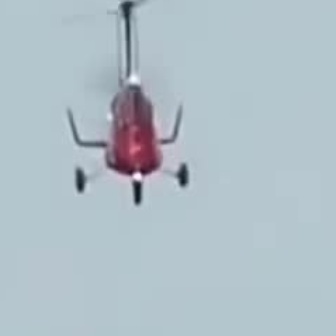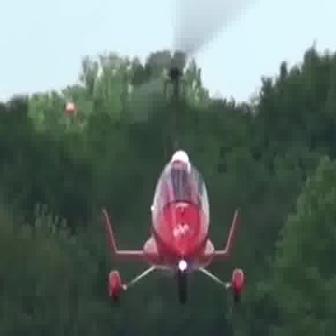
  Please identify the target specified by the bounding box [68,82,184,199] in the first image and locate it in the second image. Return the coordinates in [x_min,y_min,x_max,y_max] format.
Answer: [101,157,242,298]